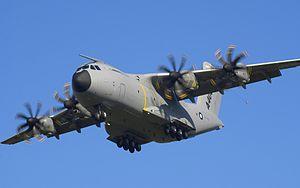
Vol de qualification A400M - TLS - Finale sur 32L. Cet appareil immatriculé en Espagne EC-402 avec le numéro de série MSN2 est le 2e appareil en vol. Basé à Séville, son premier vol date de 2010.
Airbus Defence and Space est l’une des trois divisions du groupe Airbus, spécialisée dans les avions militaires, les drones, les missiles et les lanceurs spatiaux et satellites artificiels. Elle est créée en 2014 par la fusion de plusieurs entités existantes.
Airbus est une coopération industrielle internationale française présente dans le secteur aéronautique et spatial civil et militaire. Lors de sa création en 2000, le groupe se nomme European Aeronautic Defence and Space company et est détenu par Lagardère et Daimler, il résulte d’une concentration de la quasi-totalité des constructeurs français, allemands et espagnols.